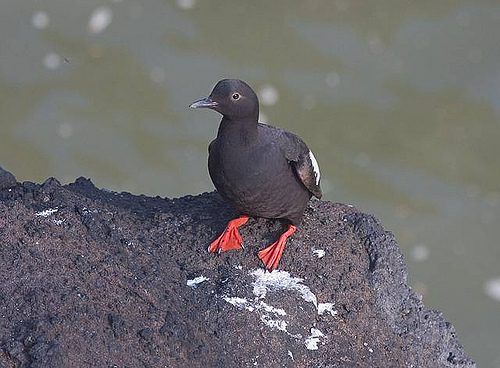
a mostly black bird with dark orange tarsi and feet.
this bird is nearly all black with bright orange feet and white secondaries.
a dark gray bird with white wingbars has bright orange colored legs and webbed feet.
the bird has a black overall color except from a white patch on its coverts and a red tarsus and feet.
a medium bird with a black body and face, orange feet, and white wingbars.
this bird has feathers that are black and white and has orange feet
this bird is black in color, with a black beak.
this bird has a dark brown body with orange webbed feet.
this bird has wings that are black and has orange feeta jet black bird with btight orange webbed feet.
Species: Pigeon Guillemot